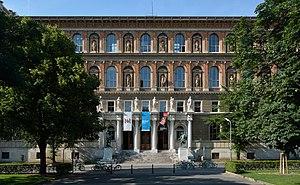
Académie des beaux-arts de Vienne, Schillerplatz 3, 1e district de Vienne
L'académie des beaux-arts de Vienne est une institution fondée en 1692 à Vienne par le peintre autrichien Peter Strudel comme académie privée des peintres de la Cour. Elle est devenue université d'État en 1998.